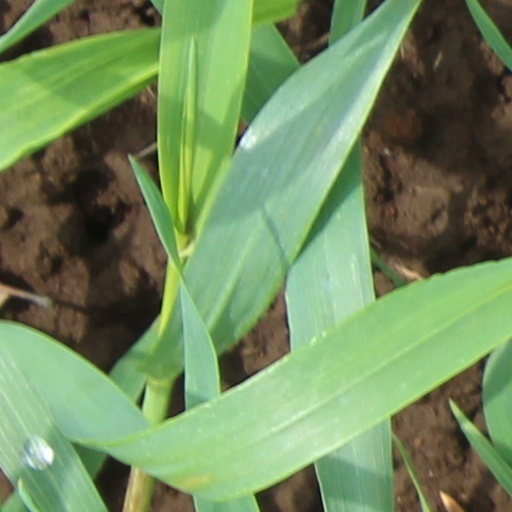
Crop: wheat